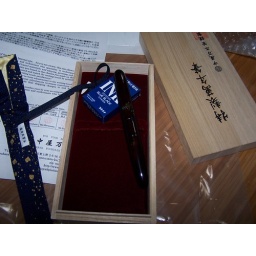
Nakaya Ao Bara blue rose in raden, heki-tamenuri urushi, box and papers from Nakaya